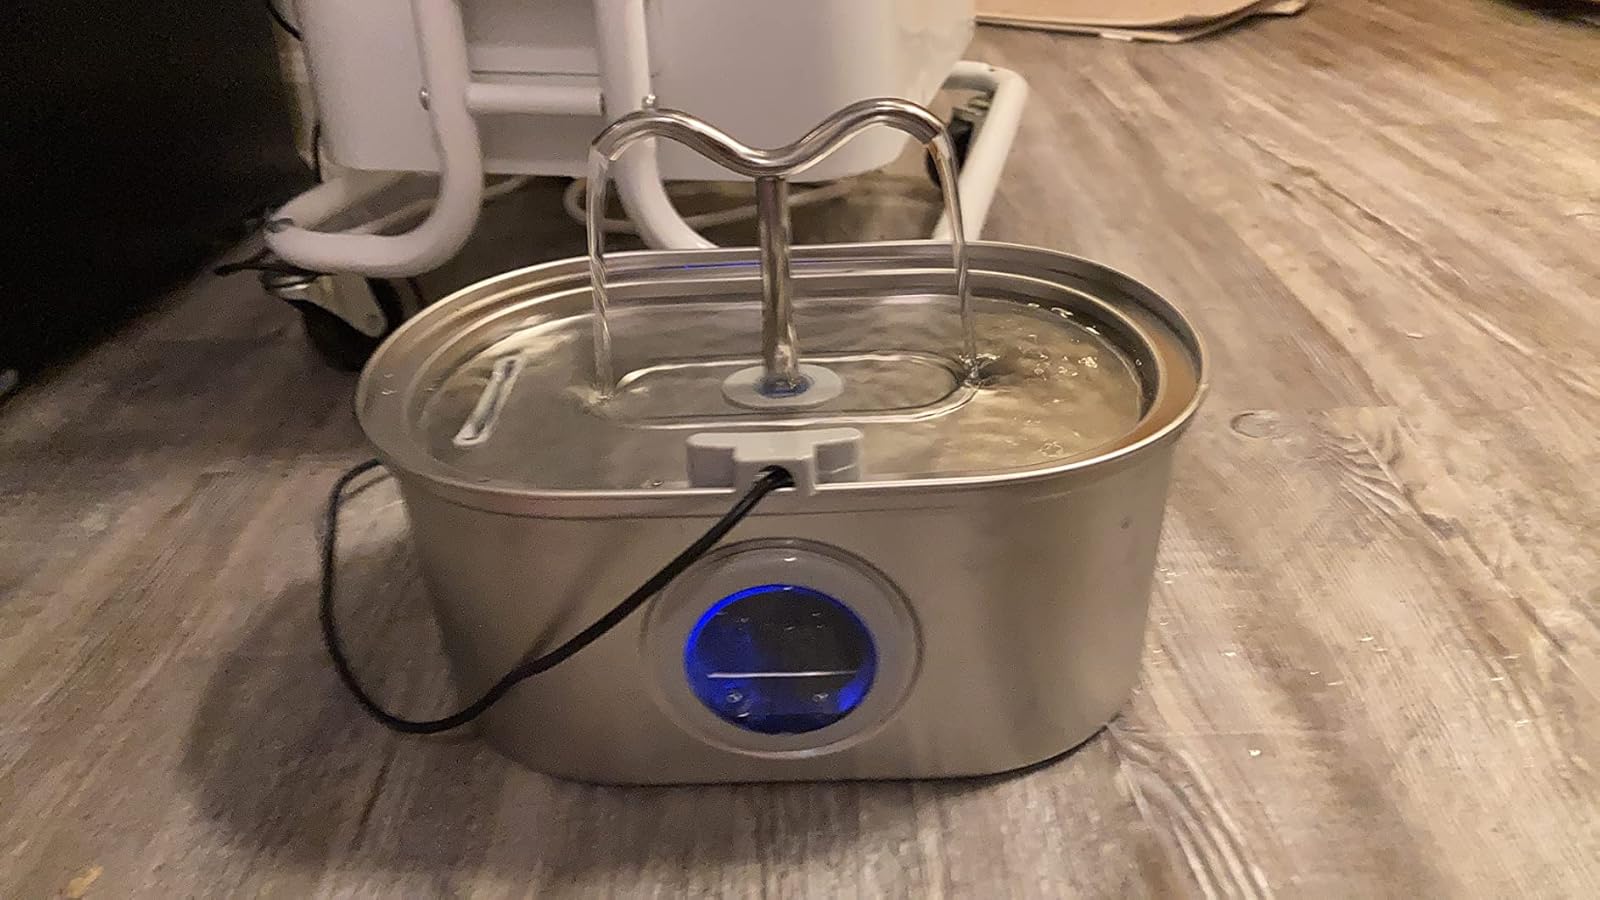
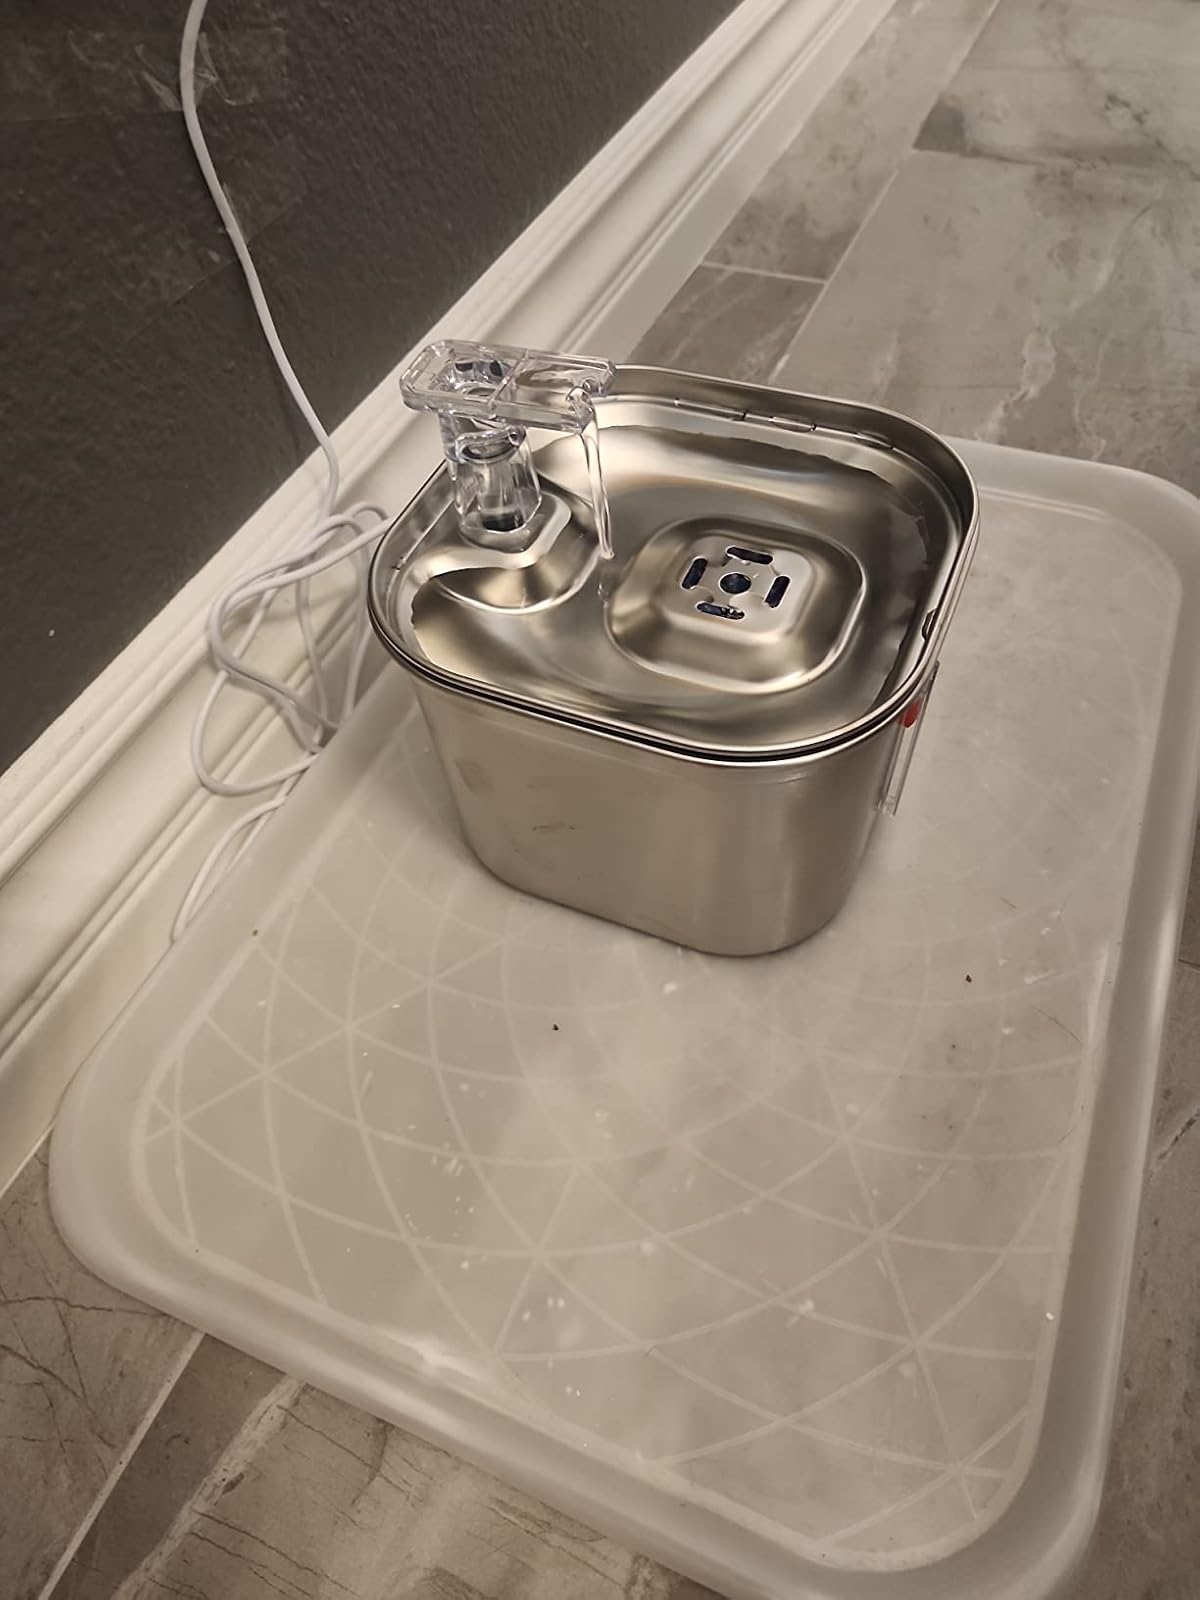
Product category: items_bowl
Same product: no